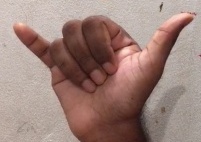
ASL sign: Y